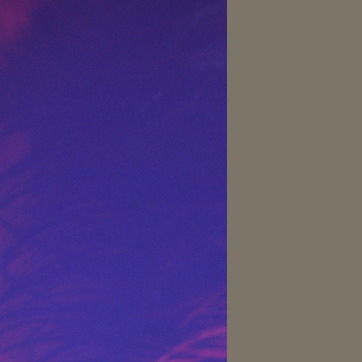
Material: hair